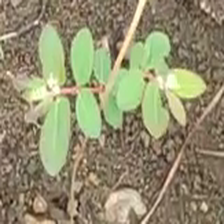
Weed species: Choti_dudhi_(Euphorbia_hirta)